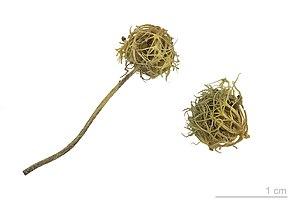
Le trèfle souterrain, encore appelé trèfle enterreur ou trèfle semeur, est une espèce de plantes dicotylédones de la famille des Fabacées.